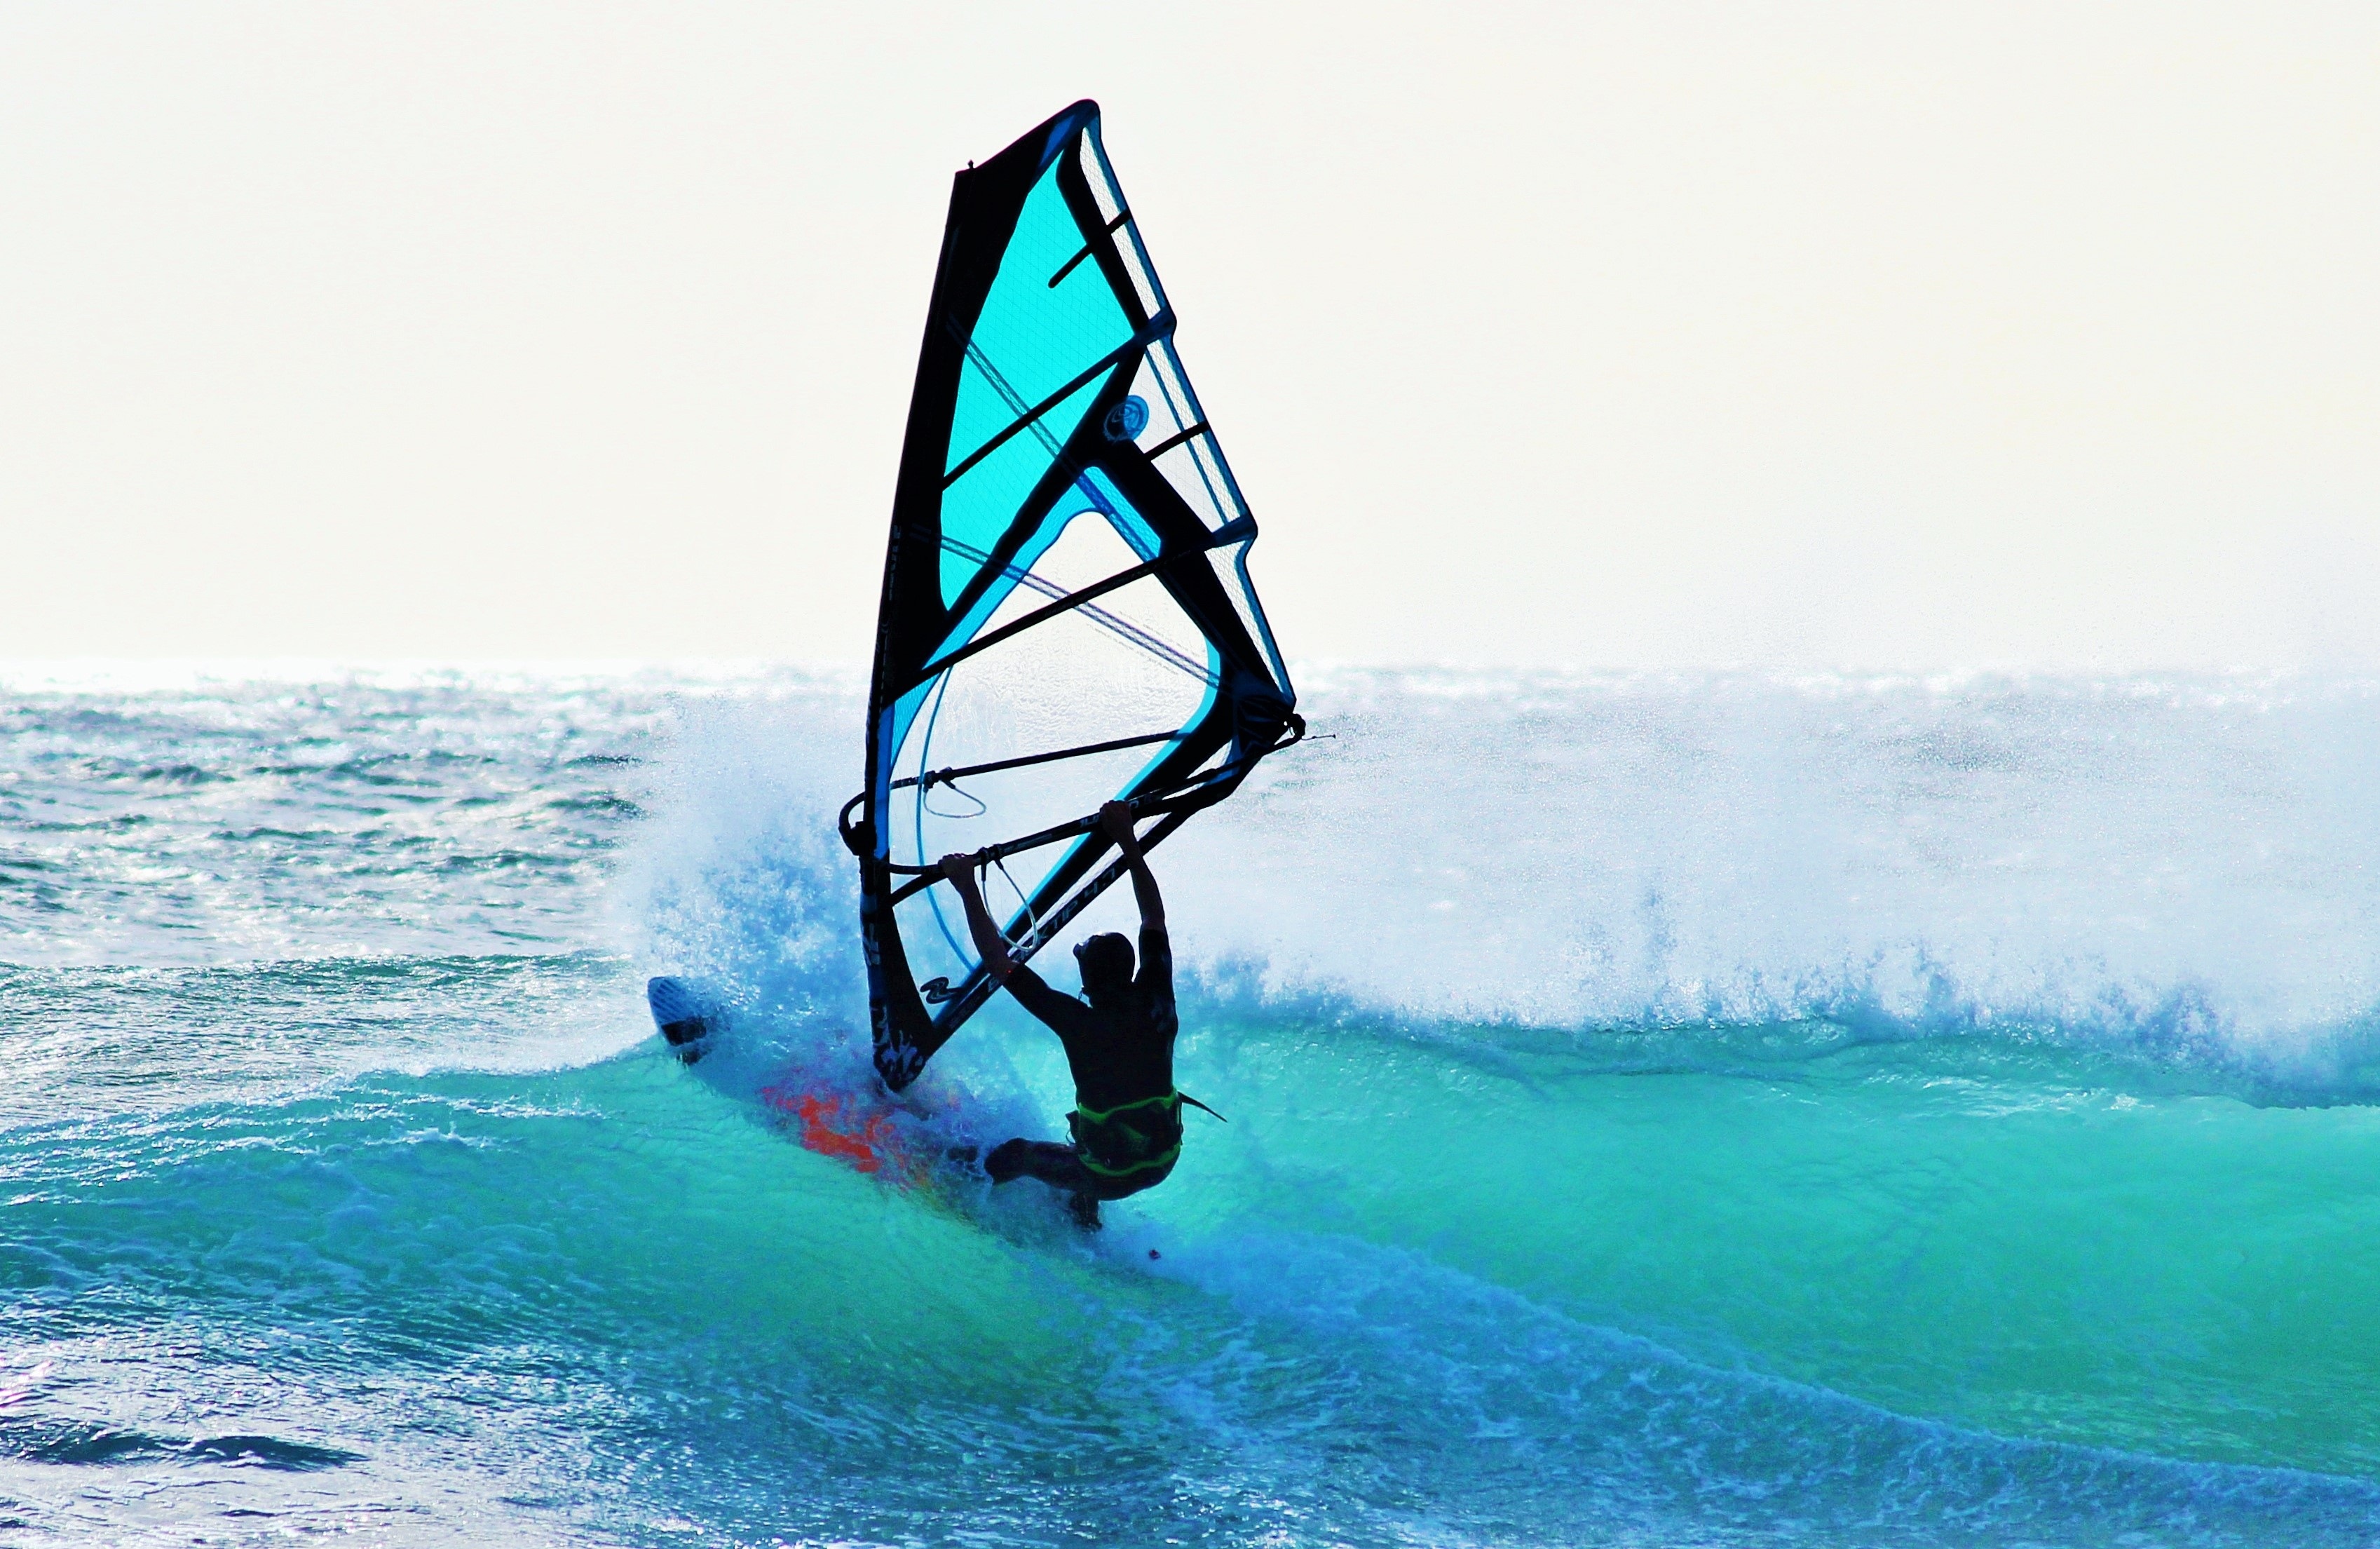
beach, sea, ocean, sky, sport, wave, wind, jump, summer, surfer, recreation, surf, surfing, vehicle, sailing, action, surfboard, blue, extreme sport, stand, sports, windsurfing, sail, surfers, water sports, water sport, wind surfing, waves surfing, outdoor recreation, wind wave, boardsport, surfing equipment and supplies, surface water sports